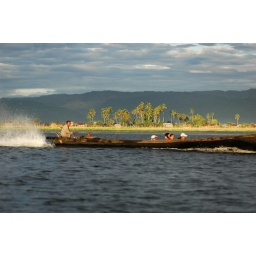
Motor dugout transporting people on a lake; the shore with coconut trees and traditional houses in the background